Junior Soprano

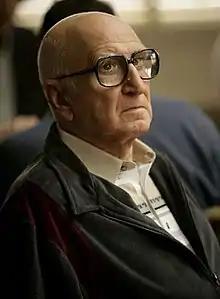
Dominic Chianese as Junior Soprano

Corrado John "Junior" Soprano Jr., portrayed by Dominic Chianese, is a fictional character from the HBO TV series "The Sopranos". Usually referred to as "Junior" or "Uncle Jun" (pronounced “June”), he is the Boss of the DiMeo crime family for most of the series. However, he held little to no influence due to him being positioned as a front boss. A younger Corrado sometimes appears in flashbacks and is played by Rocco Sisto. Corey Stoll portrays a young Junior Soprano in the 2021 prequel film, "The Many Saints of Newark". Dominic Chianese's performance as Junior received critical acclaim, garnering two Emmy nominations for Outstanding Supporting Actor In A Drama Series.